Leo Väisänen

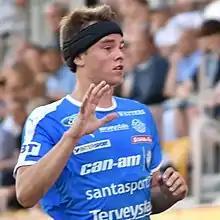
Väisänen with RoPS in 2018.

Leo Onni Artturi Väisänen (born 23 July 1997) is a Finnish professional footballer who plays as a centre back for BK Häcken in Allsvenskan and the Finland national team. Väisänen was born in Helsinki, Finland. He began his senior club career playing for HJK and RoPS, before signing with Den Bosch at age 21 in 2018.